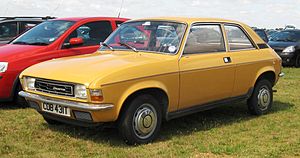
Austin (bilmærke) / Historie / Austin før sammenlægningen
1979 Austin Allegro
Austin var en britisk bilfabrikant, grundlagt i 1905, firmaet blev lagt sammen med Morris i 1952, og blev dermed det førende i British Motor Company. Dette blev senere til British Leyland og Austin Rover før de igen skiftede navn til Rover Group. Herfefter begyndte udfasningen af mærket i 1987 og i 1989 var mærket helt forsvundet fra markedet. Navnet ejes nu af Nanjing Motor Corporation, som har planer om at genbruge navnet.